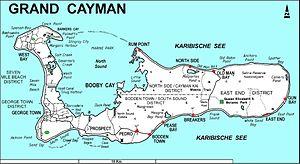
Le phare de Boatswain Point est un phare actif situé à l'extrémité nord-ouest de l'île Grand Cayman aux Îles Caïmans, en mer des Caraïbes.
Le phare de Grand Cayman ou Anchor Light est un phare actif situé à l'extrémité ouest de l'île Grand Cayman aux Îles Caïmans, en mer des Caraïbes.
Le phare de Gorling Bluff ou East End Light est un phare actif situé à l'extrémité est de l'île Grand Cayman aux Îles Caïmans, en mer des Caraïbes.